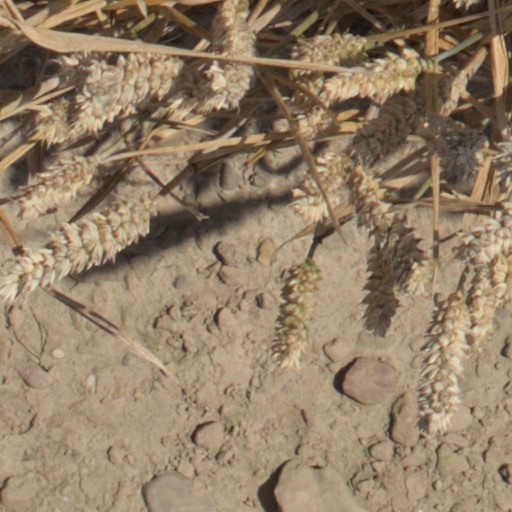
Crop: wheat